Edmund Matejko

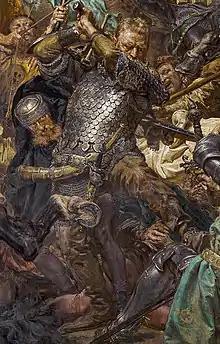
Jan Žižka, a fragment of the painting "Battle of Grunwald" by Jan Matejko – Edmund Matejko posed for this figure

Edmund Marcin Matejko, also known as Zygmunt Matejko (12 November 1829 – 2 July 1907), was a Polish insurgent, agronomist and teacher. He was participant in the Hungarian Revolution of 1848 and the January Uprising, tenant of landed estates (including Bieńczyce), and teacher at an agricultural school in Czernichów. He was the older brother of the painter Jan Matejko and the younger brother of the librarian and Slavic historian .